Stara Zagora

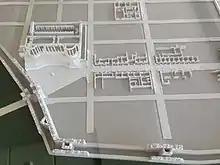
Model of south west quarter showing double walls and Antique forum with "auditorium"

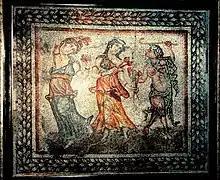
“Dionysus’s Procession” mosaic from 4th century house

Many of the monuments from the Roman city have been excavated and are visible "in situ" today and include: